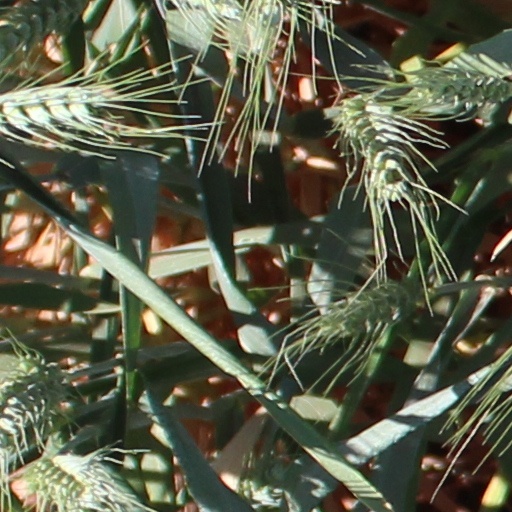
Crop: wheat